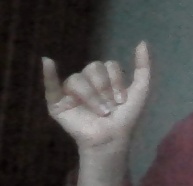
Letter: ya